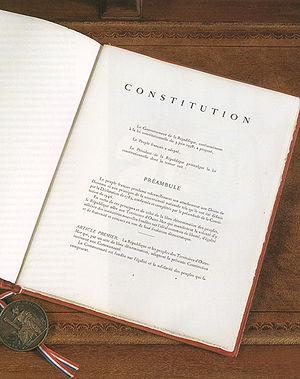
Image montrant la Constitution française avec le sceau de la République Française.
L'article 49 de la Constitution de la Cinquième République française fait partie du Titre V de la Constitution française du 4 octobre 1958 : « Des rapports entre le Parlement et le Gouvernement ». Il organise la responsabilité politique du Gouvernement devant le Parlement. En cela, il donne à la Constitution de la Cinquième République un des traits principaux d'un régime parlementaire. Il s'agit cependant d'un parlementarisme fortement rationalisé, c’est-à-dire cherchant à assurer la stabilité du gouvernement. Il réutilise, en les renforçant, des éléments déjà présents dans la Constitution de la IVᵉ République et introduit, par son alinéa 3, une disposition originale, sans équivalent dans des constitutions antérieures ou à l'étranger, et fournissant une arme très puissante au Gouvernement. Ces dispositions visent à apporter au pays la stabilité gouvernementale qui lui faisait défaut en protégeant le gouvernement de majorités de circonstance qui défaisaient les gouvernements au gré des alliances, tout en étant incapables de proposer une alternative.
Le Grand Sceau de France est le sceau officiel de la République française. Il est l'œuvre de l'artiste Jacques-Jean Barre.
Le Conseil constitutionnel est une institution française créée par la Constitution de la Cinquième République du 4 octobre 1958. Il se prononce sur la conformité à la Constitution des lois et de certains règlements dont il est saisi. Il veille à la régularité des élections nationales et référendums. Il intervient également dans certaines circonstances de la vie parlementaire et publique.
L’histoire de la laïcité en France est la naissance et le développement de ce principe jusqu'à l'époque contemporaine.
Le régime républicain en France est la forme de gouvernement en vigueur sur le territoire français pour la première fois en 1792, ensuite interrompu de 1804 à 1848, puis de 1852 à 1870 et enfin de 1940 à 1944.
Les révisions constitutionnelles sous la Cinquième République consistent en vingt-quatre modifications de la Constitution du 4 octobre 1958. Survenues dès les premières années de mise en place du régime, elles sont plus nombreuses dans les années 1990 et 2000, du fait d’une volonté de moderniser les institutions d’une part, de construire construction l’européenne et d’intégrer à l’ordre juridique international de l’autre.
Le statut juridictionnel du président de la République française est précisé dans la Constitution de la Vᵉ République, aux articles 67 et 68, dont la rédaction actuelle date de 2007.
Les timbres de France en 2008 sont émis par La Poste.
La question prioritaire de constitutionnalité est, en droit français, une procédure de contrôle de constitutionnalité sur les lois déjà promulguées.
La Constitution française du 4 octobre 1958 est la constitution de la Cinquième République, régime actuellement en vigueur en France. Norme juridique suprême du pays, elle est, malgré vingt-quatre révisions, l'une des constitutions les plus stables que la France ait connue.